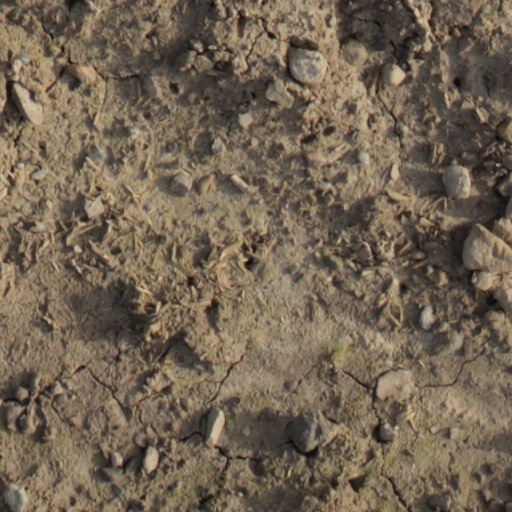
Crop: wheat